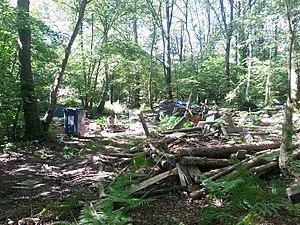
Reste d'une cabane détruite par la police lors des évacuations du printemps 2018